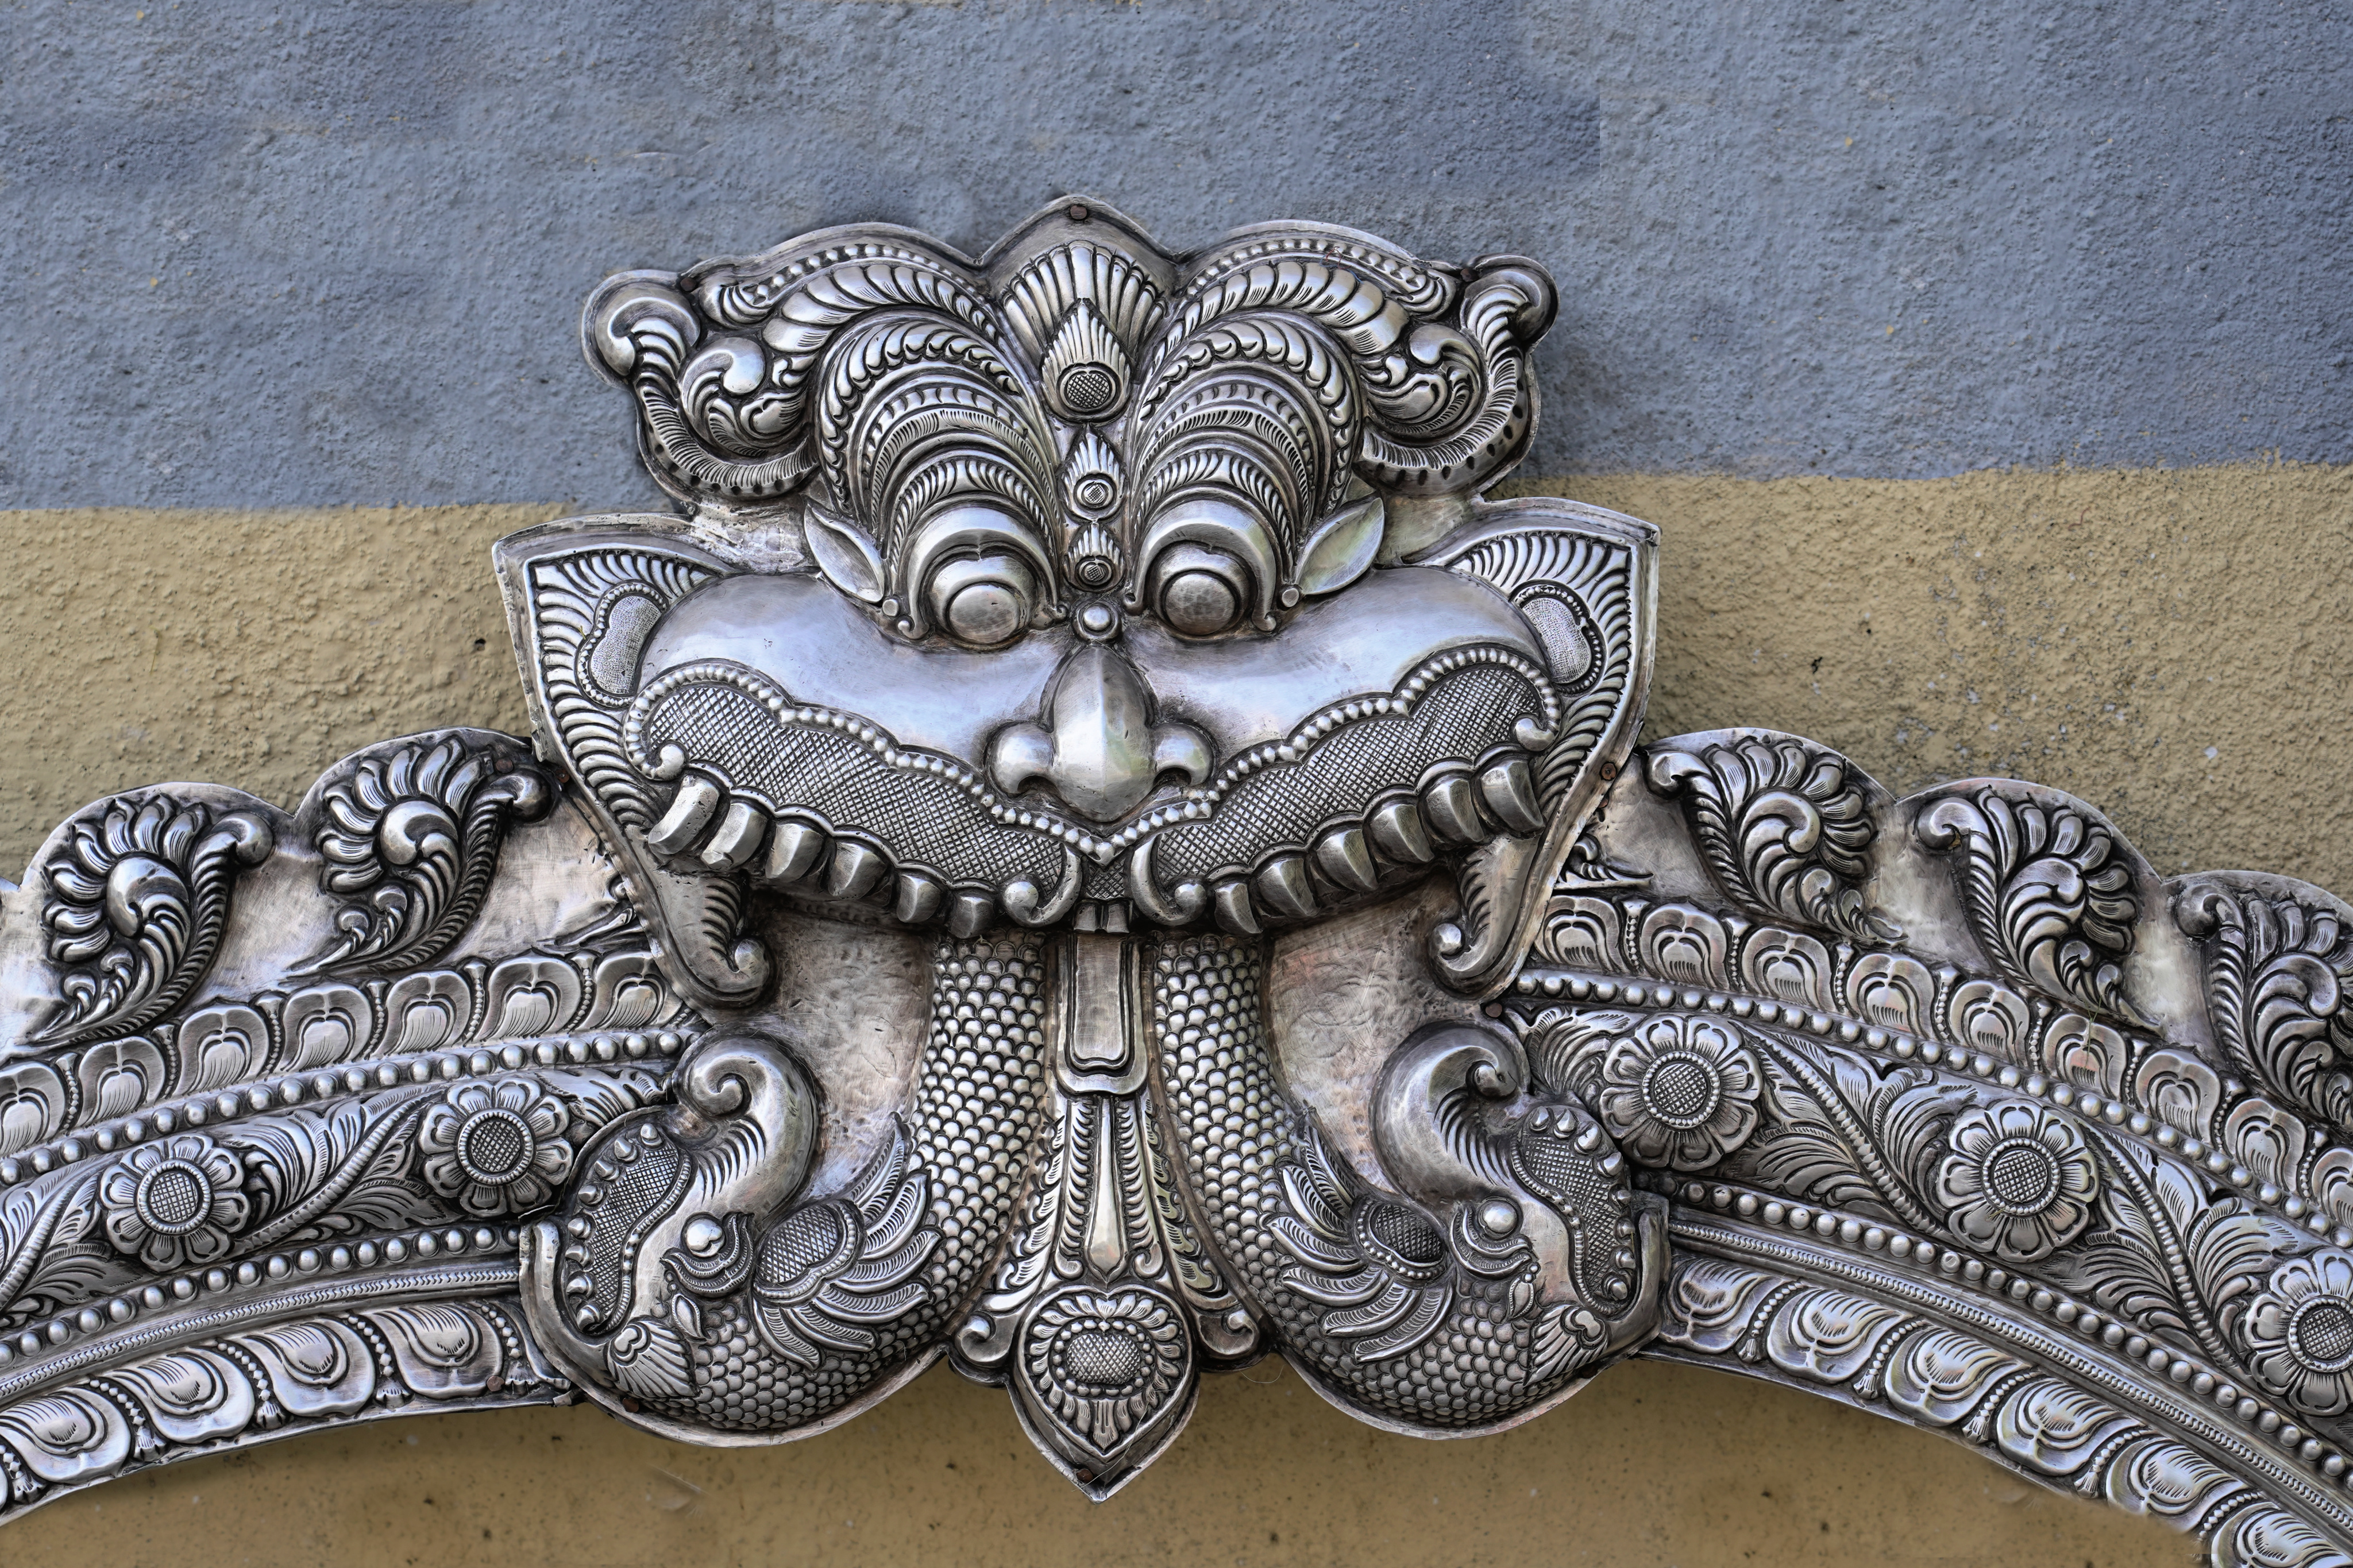
shiva, stone carving, relief, carving, metal, architecture, molding, silver, symmetry, sculpture, ornament, statue, art, pattern